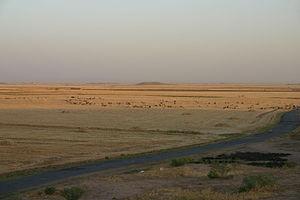
La Haute Mésopotamie, également appelée en arabe Al-Jazira, est le nom donné aux terres élevées et au grand sandur du Nord-Ouest de l'Irak, Nord-Est de la Syrie, et Sud-Est de la Turquie, en Mésopotamie.